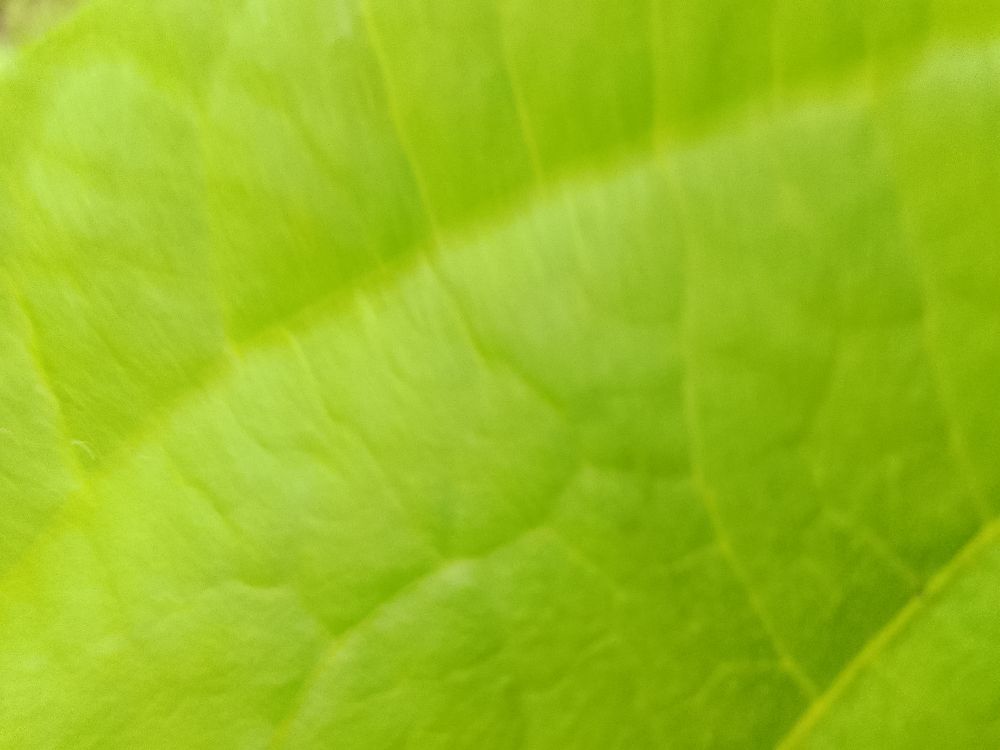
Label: healthy